Dungeons of Dredmor

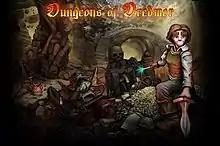

Dungeons of Dredmor is a roguelike indie video game released on July 13, 2011, by Gaslamp Games. A downloadable content (DLC) pack, "Realm of the Diggle Gods", was released later that year. A second DLC, "You Have To Name The Expansion Pack", was released on June 5, 2012, and a third, "Conquest of the Wizardlands", was released on August 1, 2012. The game has extensive support for user-created modifications.